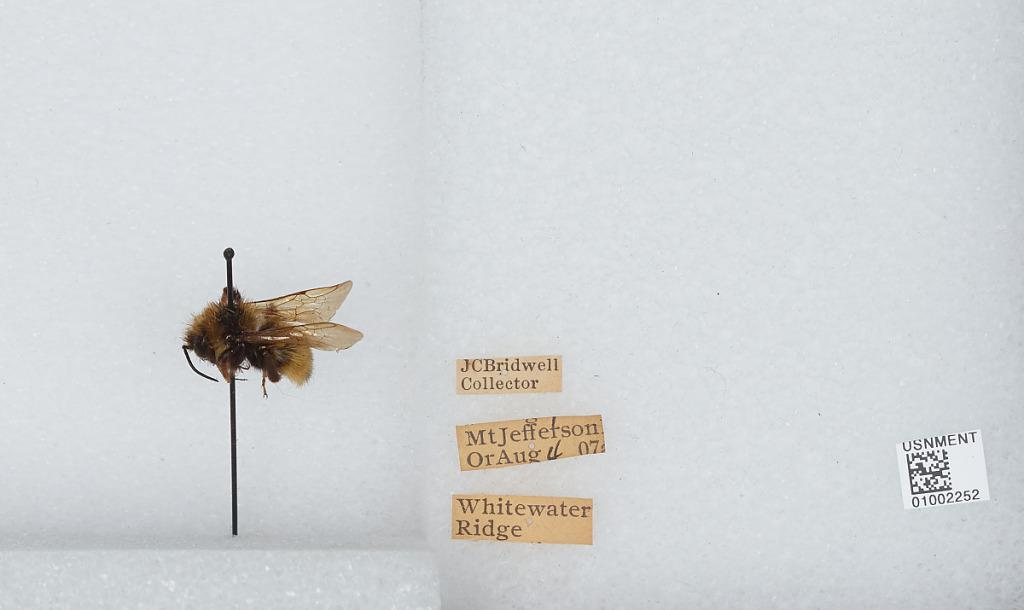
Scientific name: Bombus (Fervidobombus) fervidus fervidus (Fabricius)
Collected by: J. Bridwell
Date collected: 1907-8-4
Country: United States
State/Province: Oregon
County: Linn
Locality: Whitewater Ridge, Mount Jefferson
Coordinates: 44.6742, -121.799